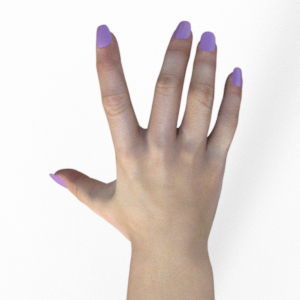
Label: paper